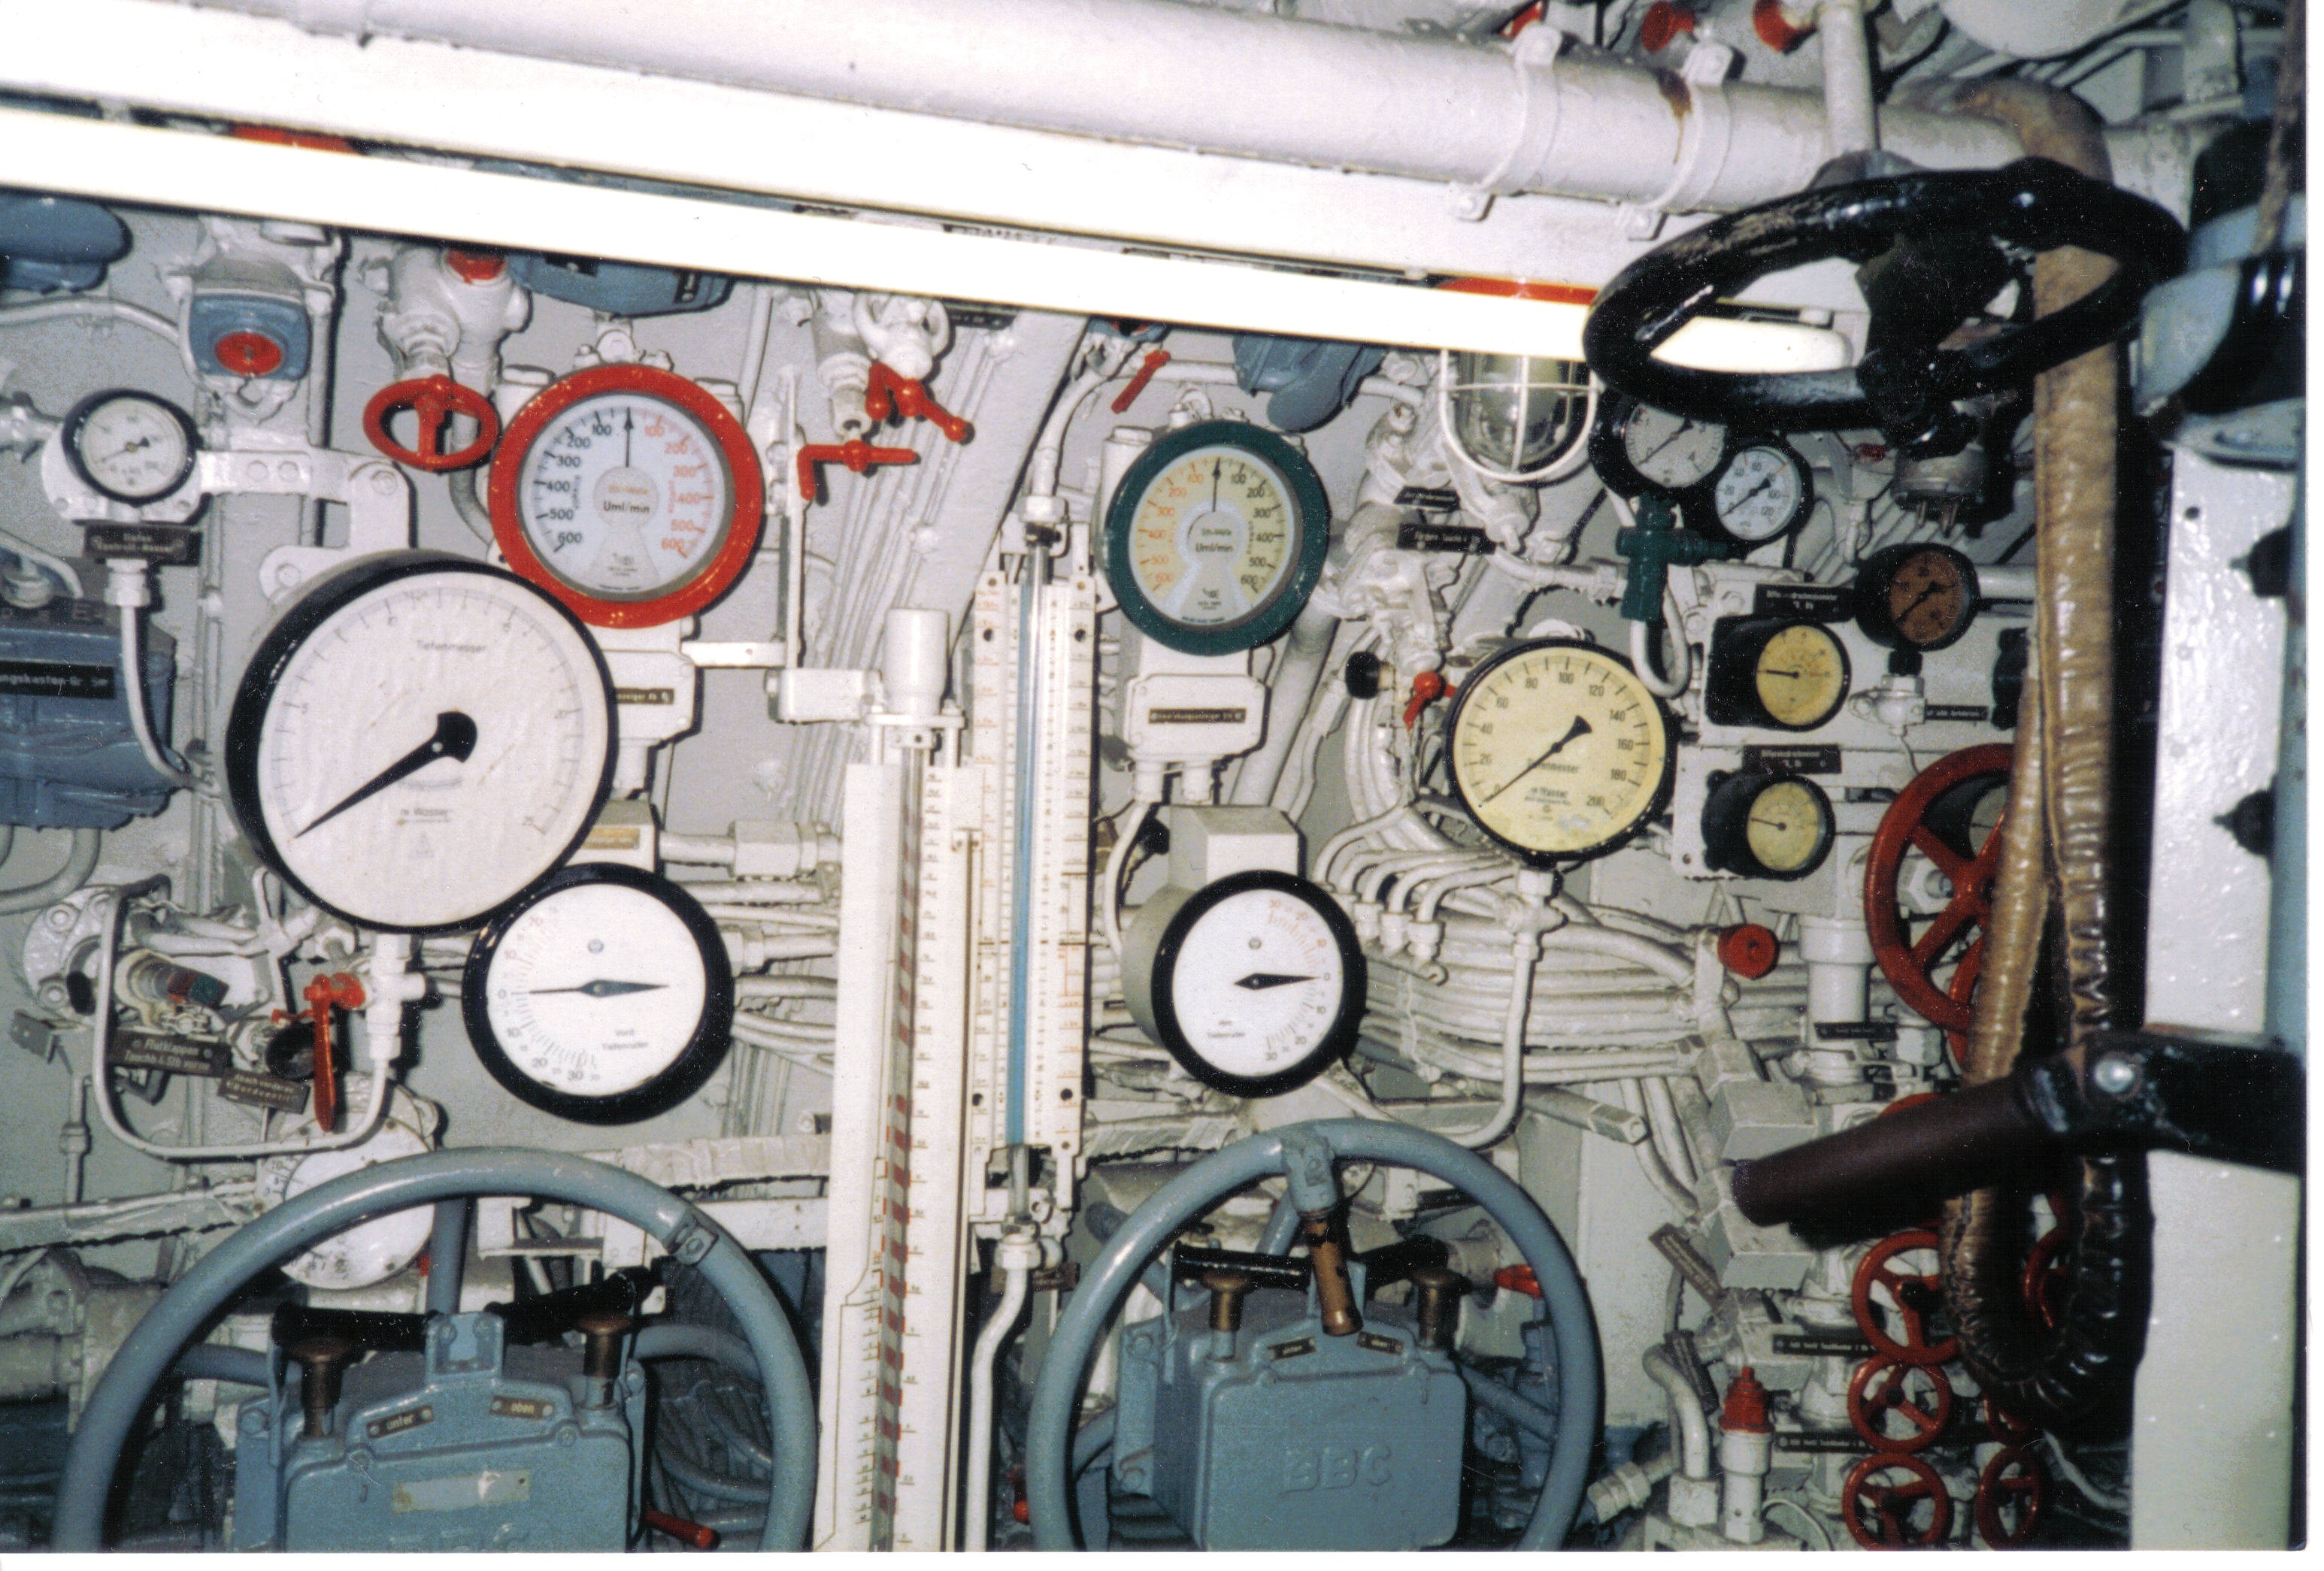
art, germany, u boat, kiel, electrical wiring, measuring instruments, equipment column, operational monitoring, control valves, museum boat